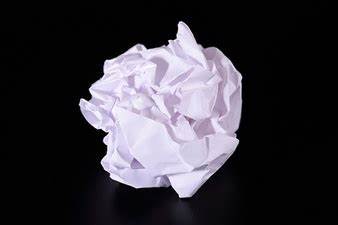
Waste category: paper